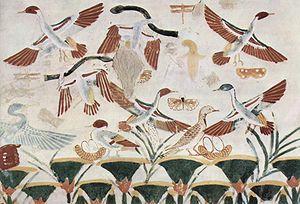
Le bâton de jet est un terme général pour désigner une arme de jet très ancienne, utilisée de la préhistoire à l'antiquité jusqu'à l'époque actuelle par des peuples premiers dans de nombreuses régions du globe. La forme est largement diversifiée. Cette arme de jet est aussi souvent utilisée comme outil ou arme de contact.
Les papillons sont un thème ou un motif utilisé dans la peinture.